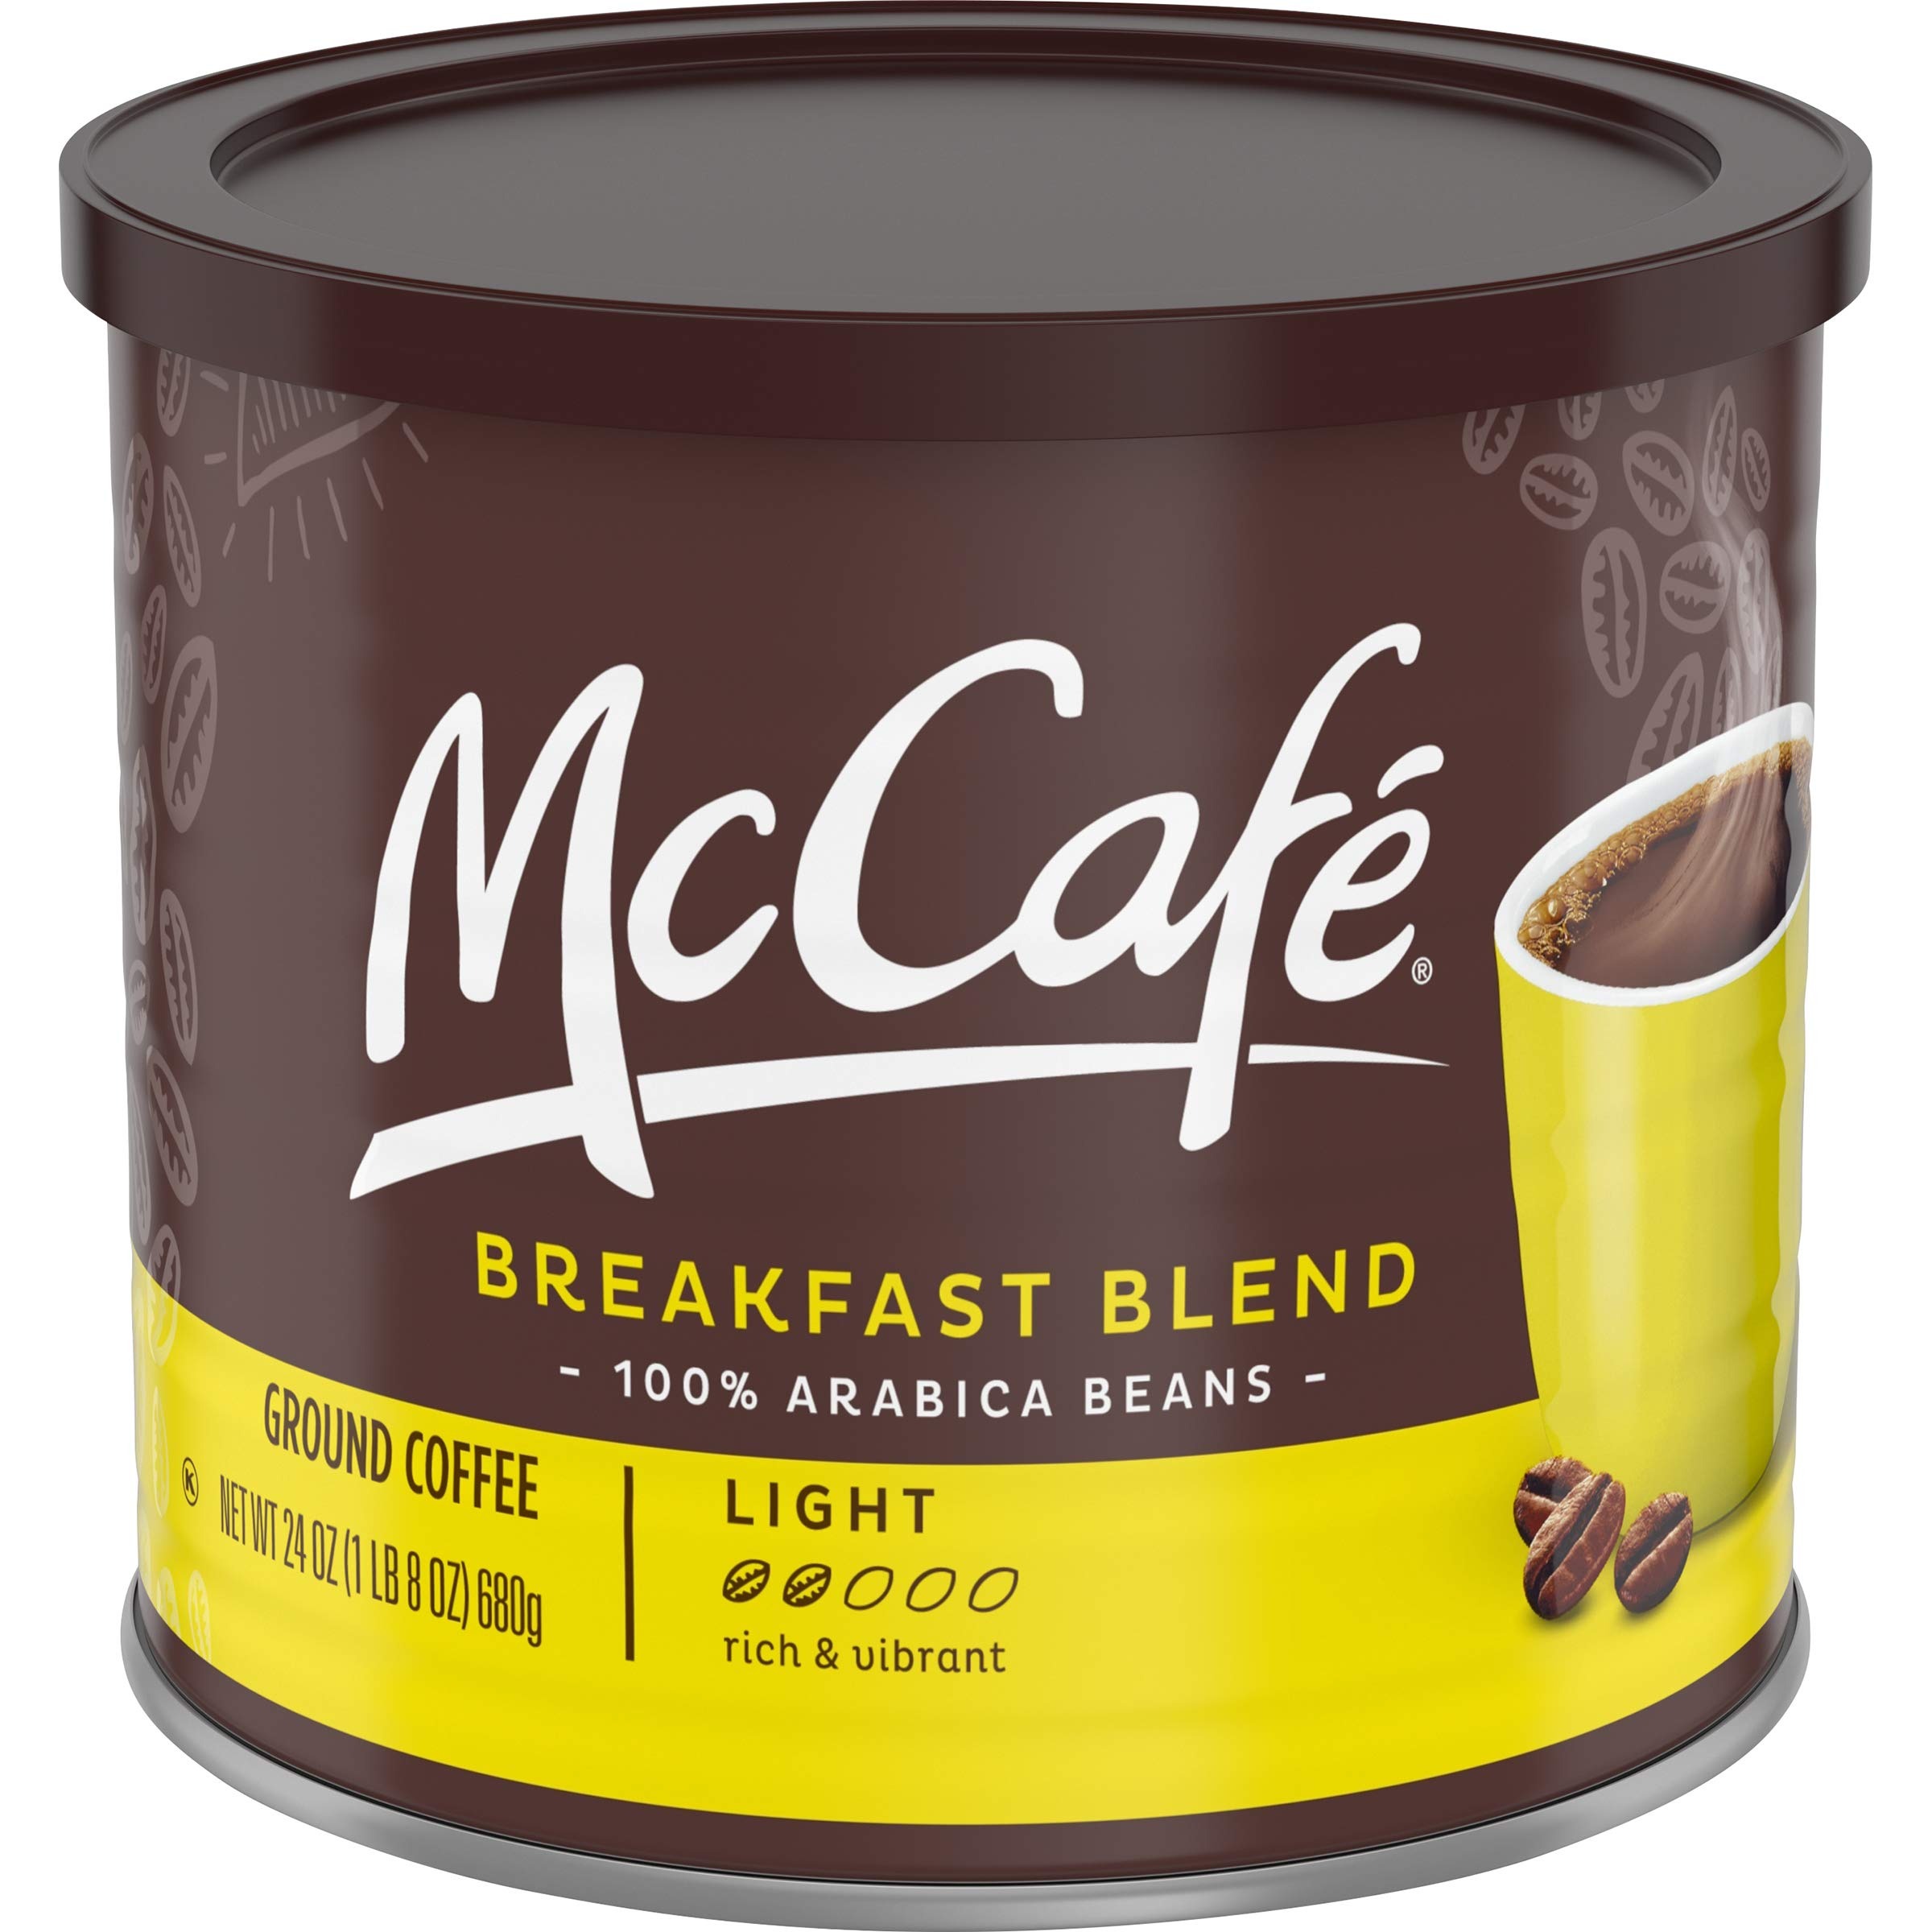
Item Name: McCafe Ground Coffee Breakfast Blend, 24 Ounce (Pack of 6)
Value: 144.0
Unit: Ounce

Price: 12.99